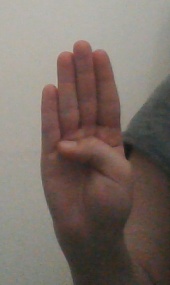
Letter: kaaf